List of high-speed railway lines

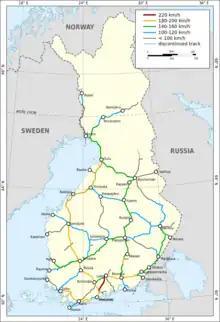
Running speeds on the Finnish railway network.

This article provides a list of operational and under construction high-speed rail networks, listed by country or region. While the International Union of Railways defines high-speed rail as public transport by rail at speeds of at least for upgraded tracks and or faster for new tracks, this article lists all the systems and lines that support speeds over regardless of their statuses of upgraded or newly built.